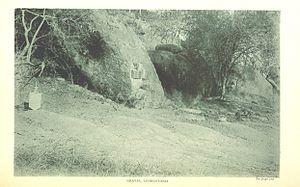
Bandawe est le site d'une des premières missions chrétiennes au Malawi, situé sur la rive ouest du lac Malawi, dans la région centrale, district de Salima.